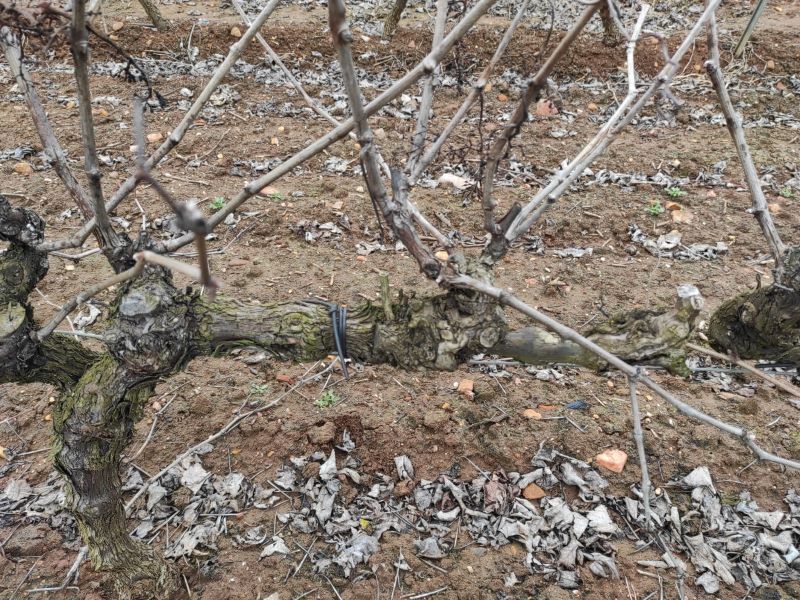
Unpruned shoots: 14
Pruned shoots: 0
Trunks: 2